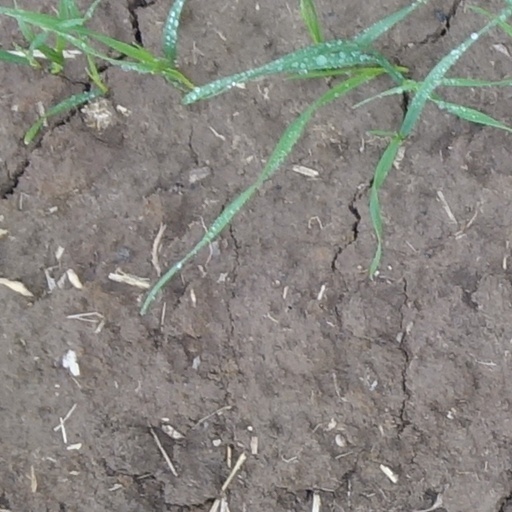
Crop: wheat